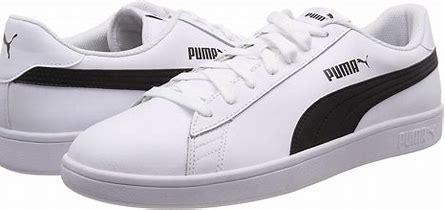
Brand: Puma
Model: Smash V2